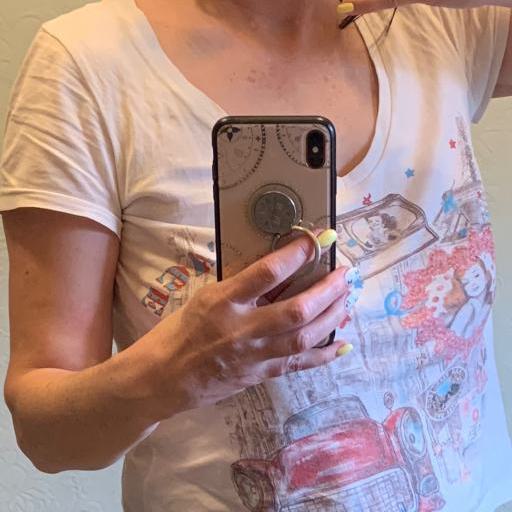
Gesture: no_gesture